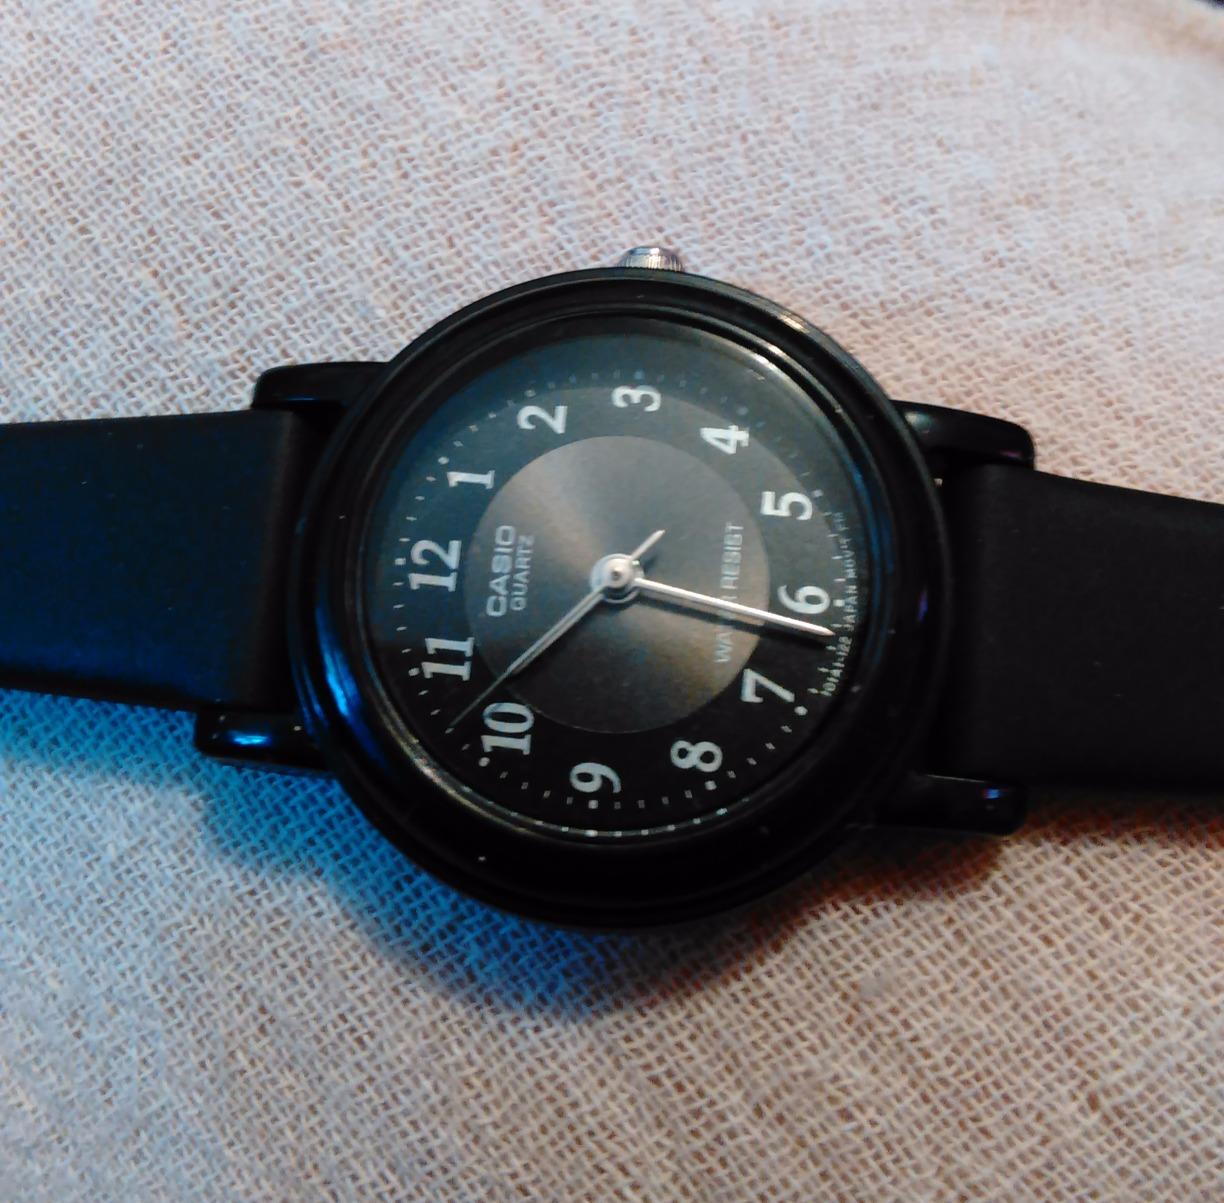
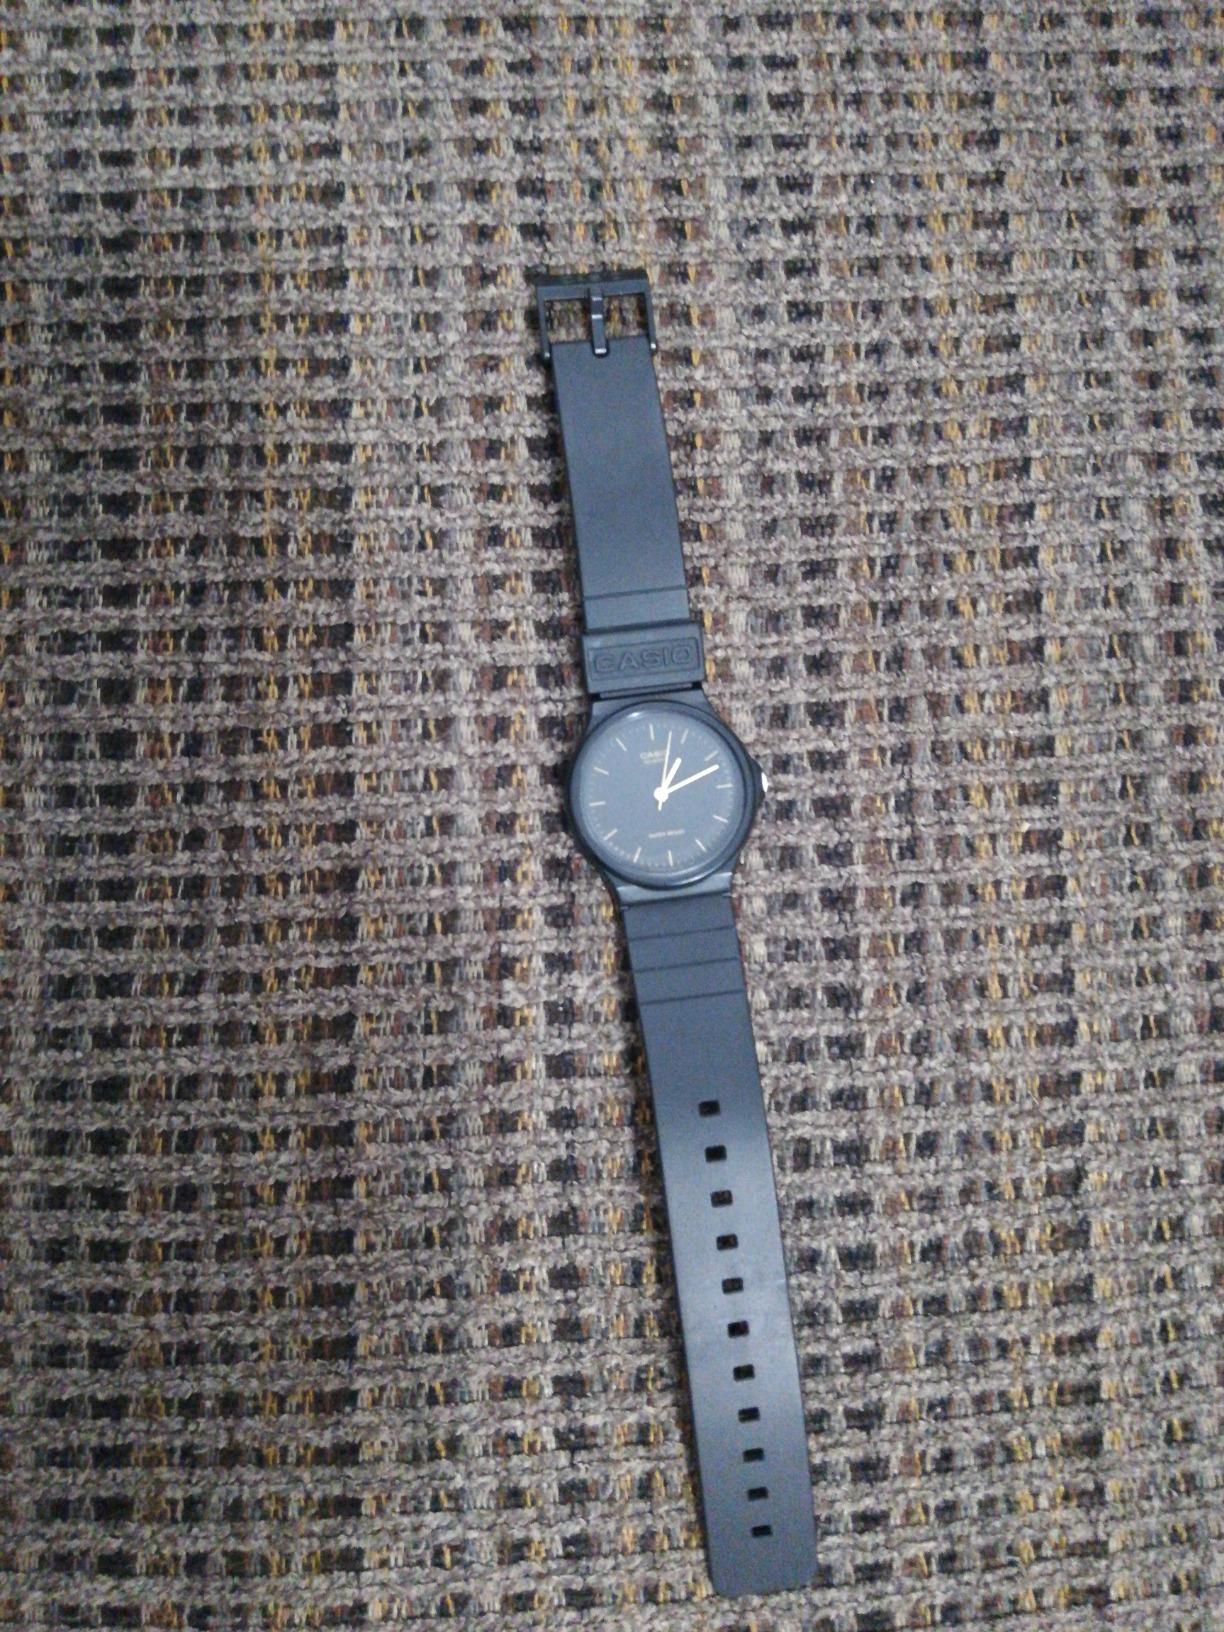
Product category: accessories_watch
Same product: no